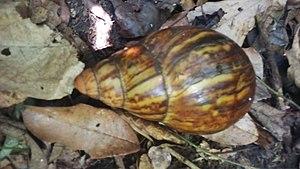
Escargot trouver dans la forêt relique de Niaouli
La forêt relique de Niaouli est un ilôt forestier du Bénin protégé depuis 1997, situé au sud du pays, à environ 50 km au nord de Cotonou, sur le territoire de la commune d'Allada dans le département de l'Atlantique.